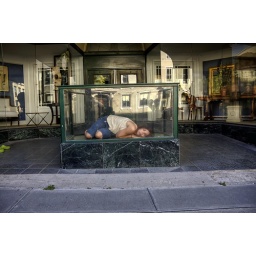
Making use of a strange little (unlocked) glass cabinet outside of a store in Hudson, NY.